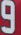
Number: 9